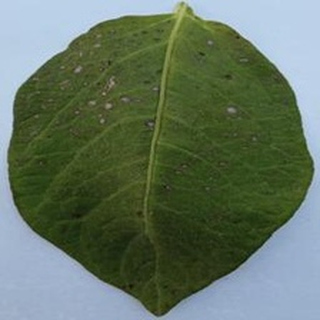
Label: potato_early_blight